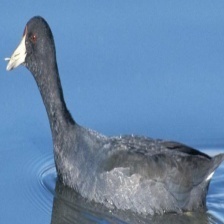
Species: AMERICAN COOT
Scientific name: FULICA AMERICANA